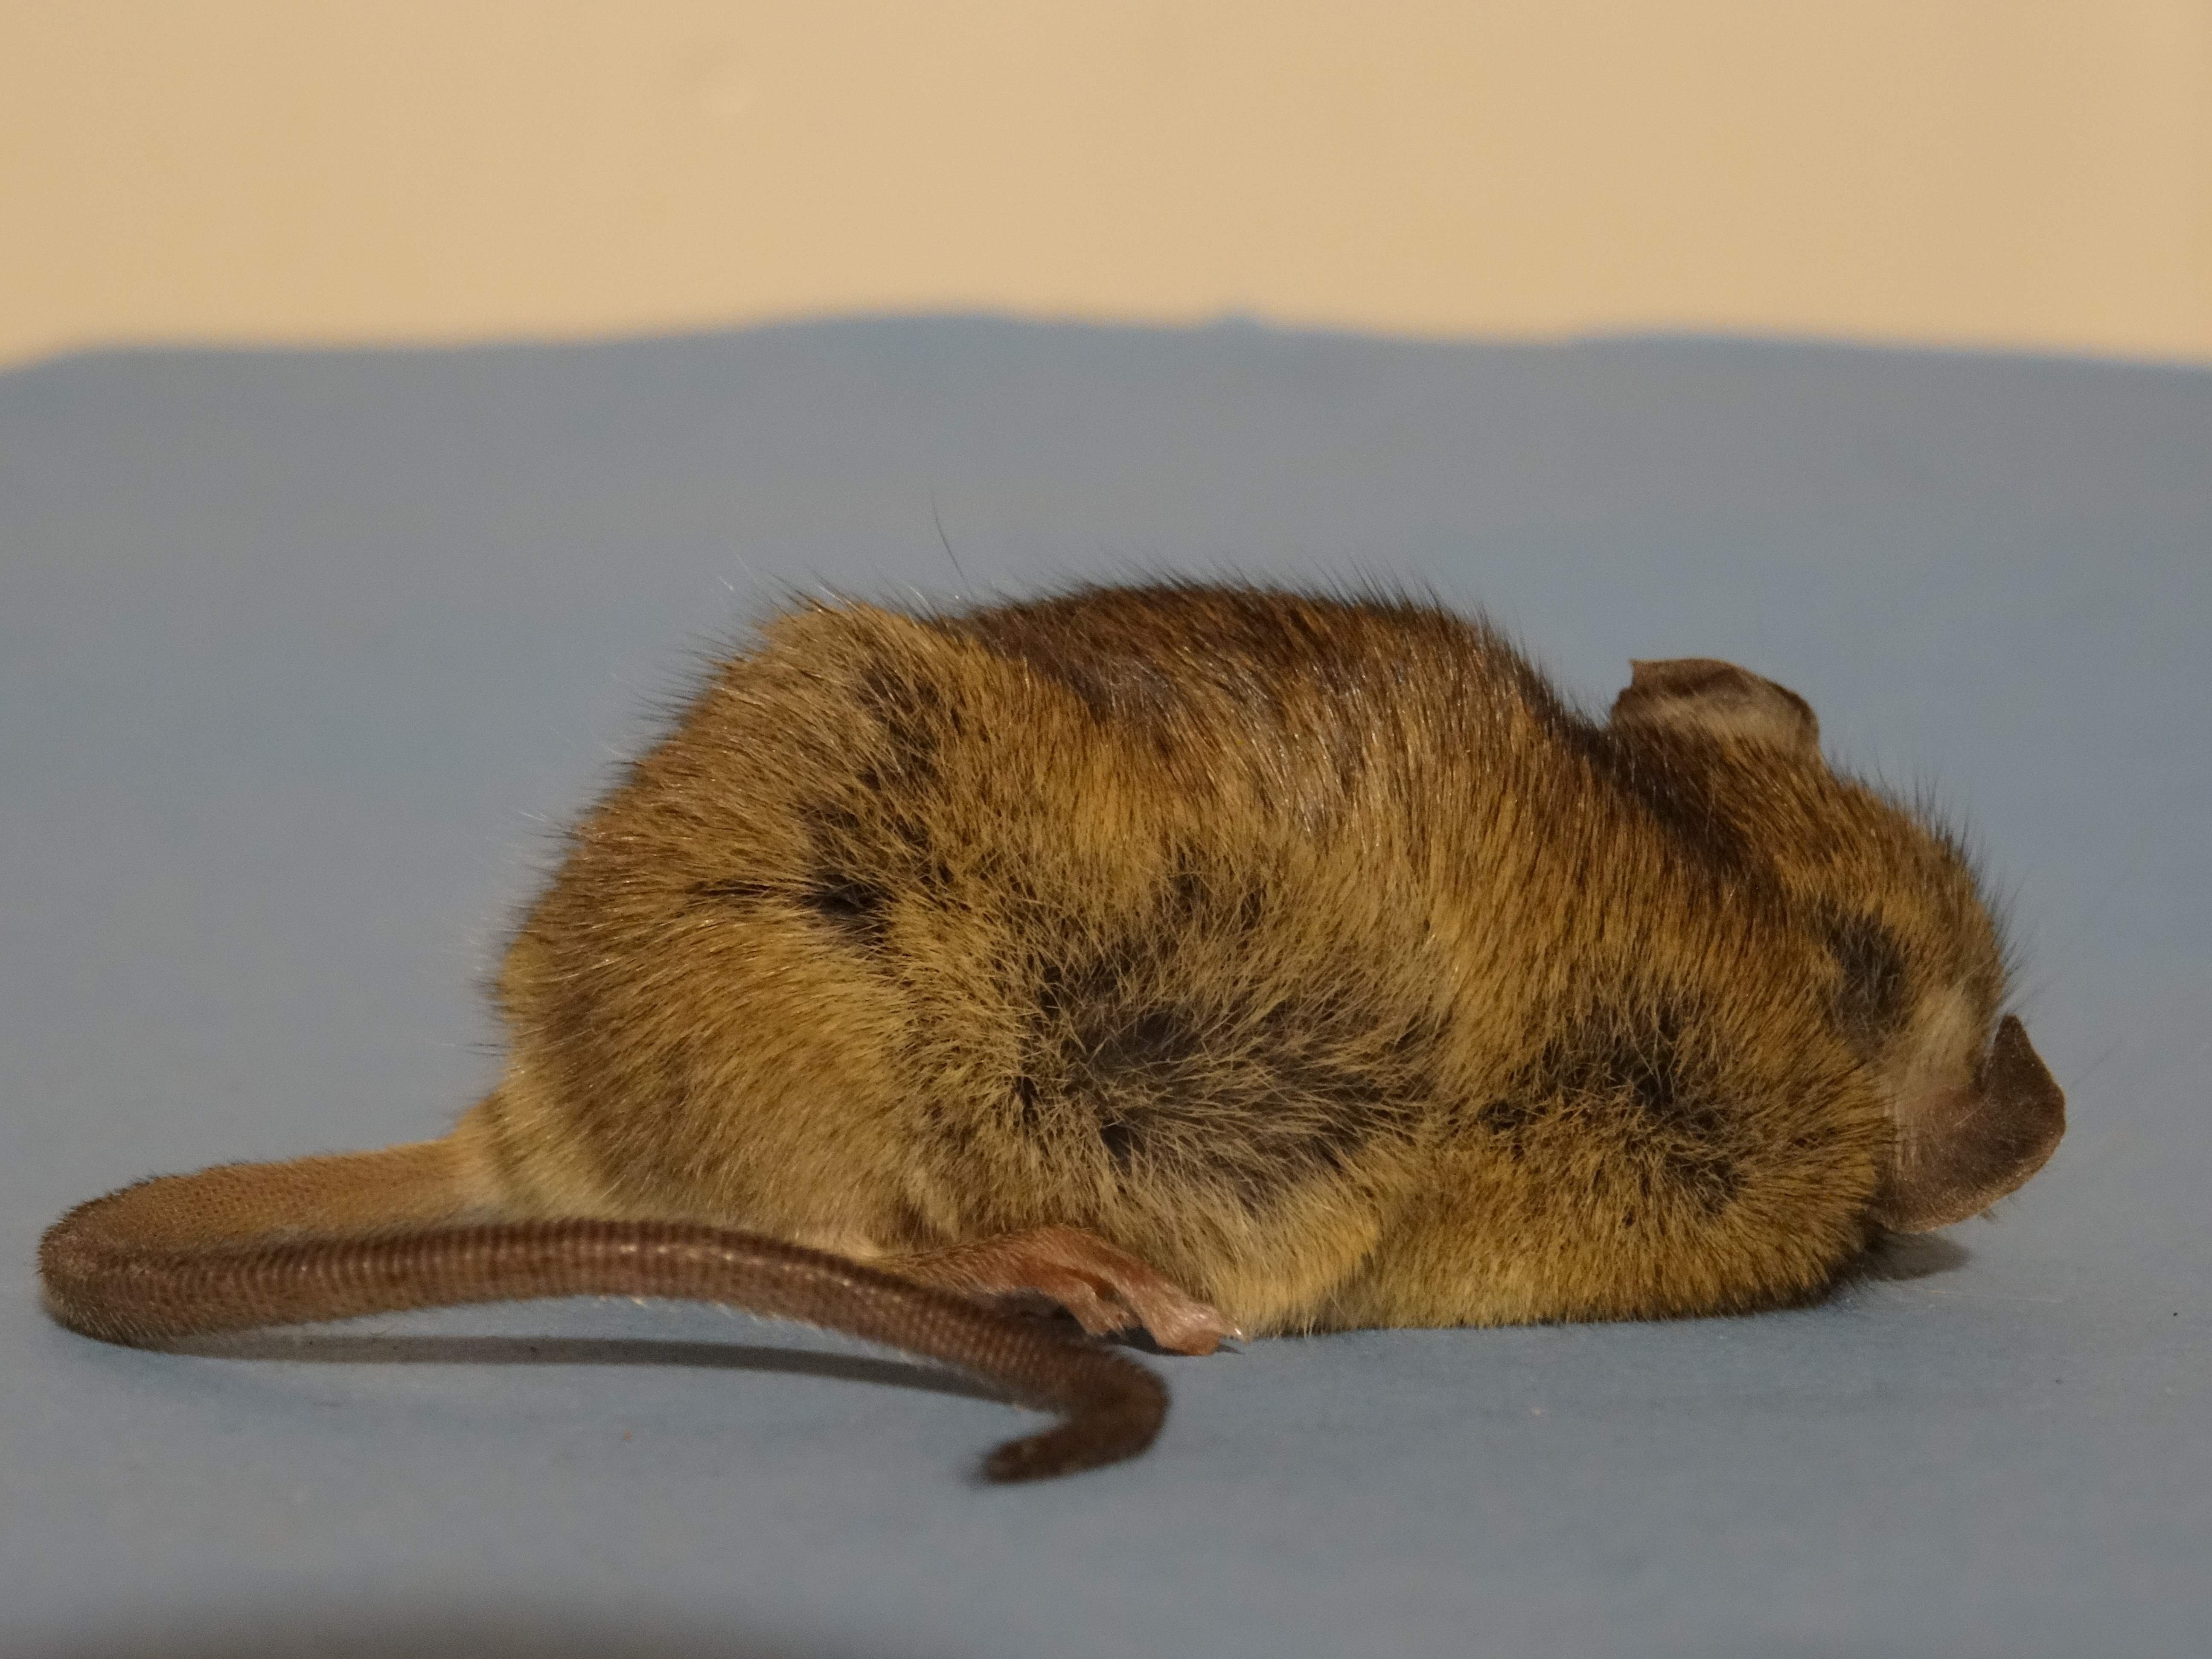
nature, mouse, sleeping, mammal, squirrel, hamster, rodent, fauna, close up, whiskers, vertebrate, chipmunk, prairie dog, mouse back, countryside life, gerbil, muroidea, muridae